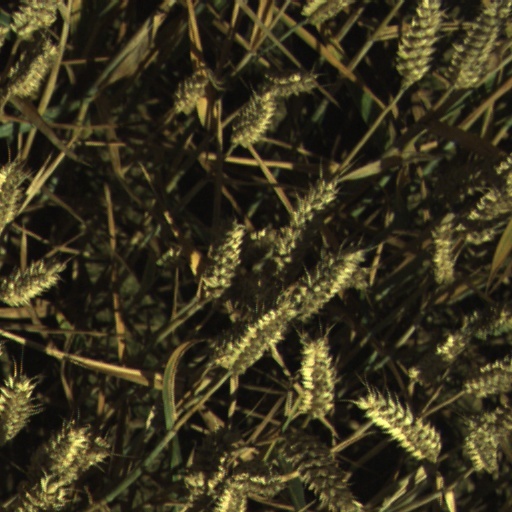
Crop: wheat